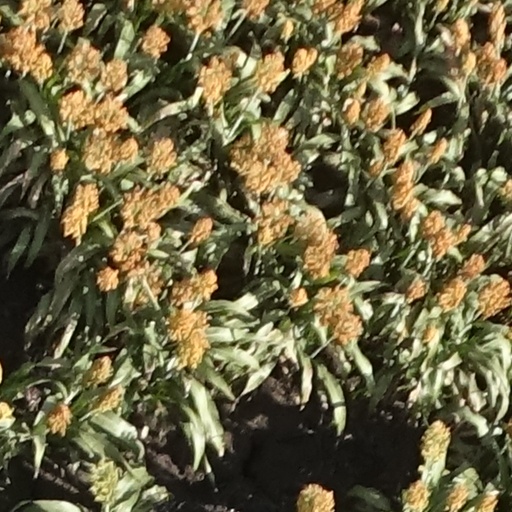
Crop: sorghum